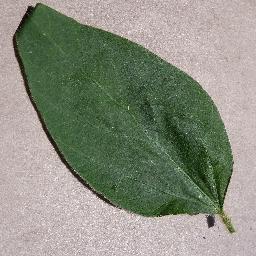
Label: Soybean___healthy